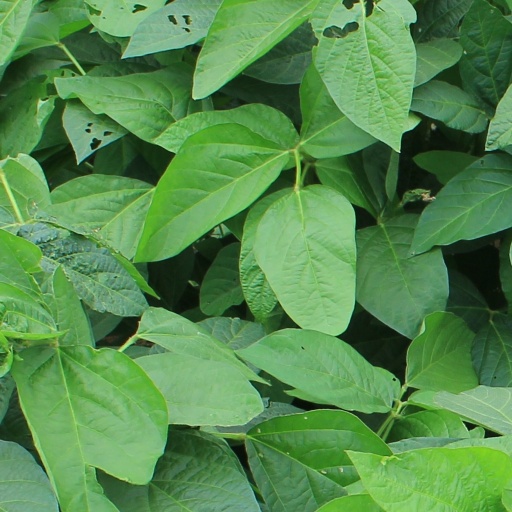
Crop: soybean